Treasure Coast

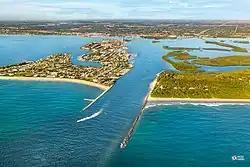
Fort Pierce Inlet State Park

The Port of Fort Pierce, in Ft. Pierce, located along the Indian River across from the Fort Pierce Inlet, is one of Florida’s 14 deepwater ports and a locally significant port for imports and exports. The Intracoastal Waterway follows the Indian River as it passes through the Treasure Coast. The Okeechobee Waterway connects Stuart with Ft. Myers on the west coast, passing through Lake Okeechobee about halfway along the route.